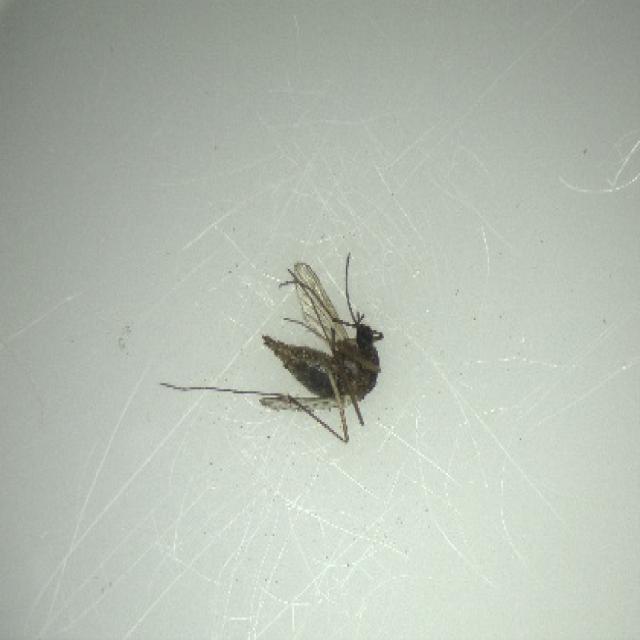
Species: aedes_vexans